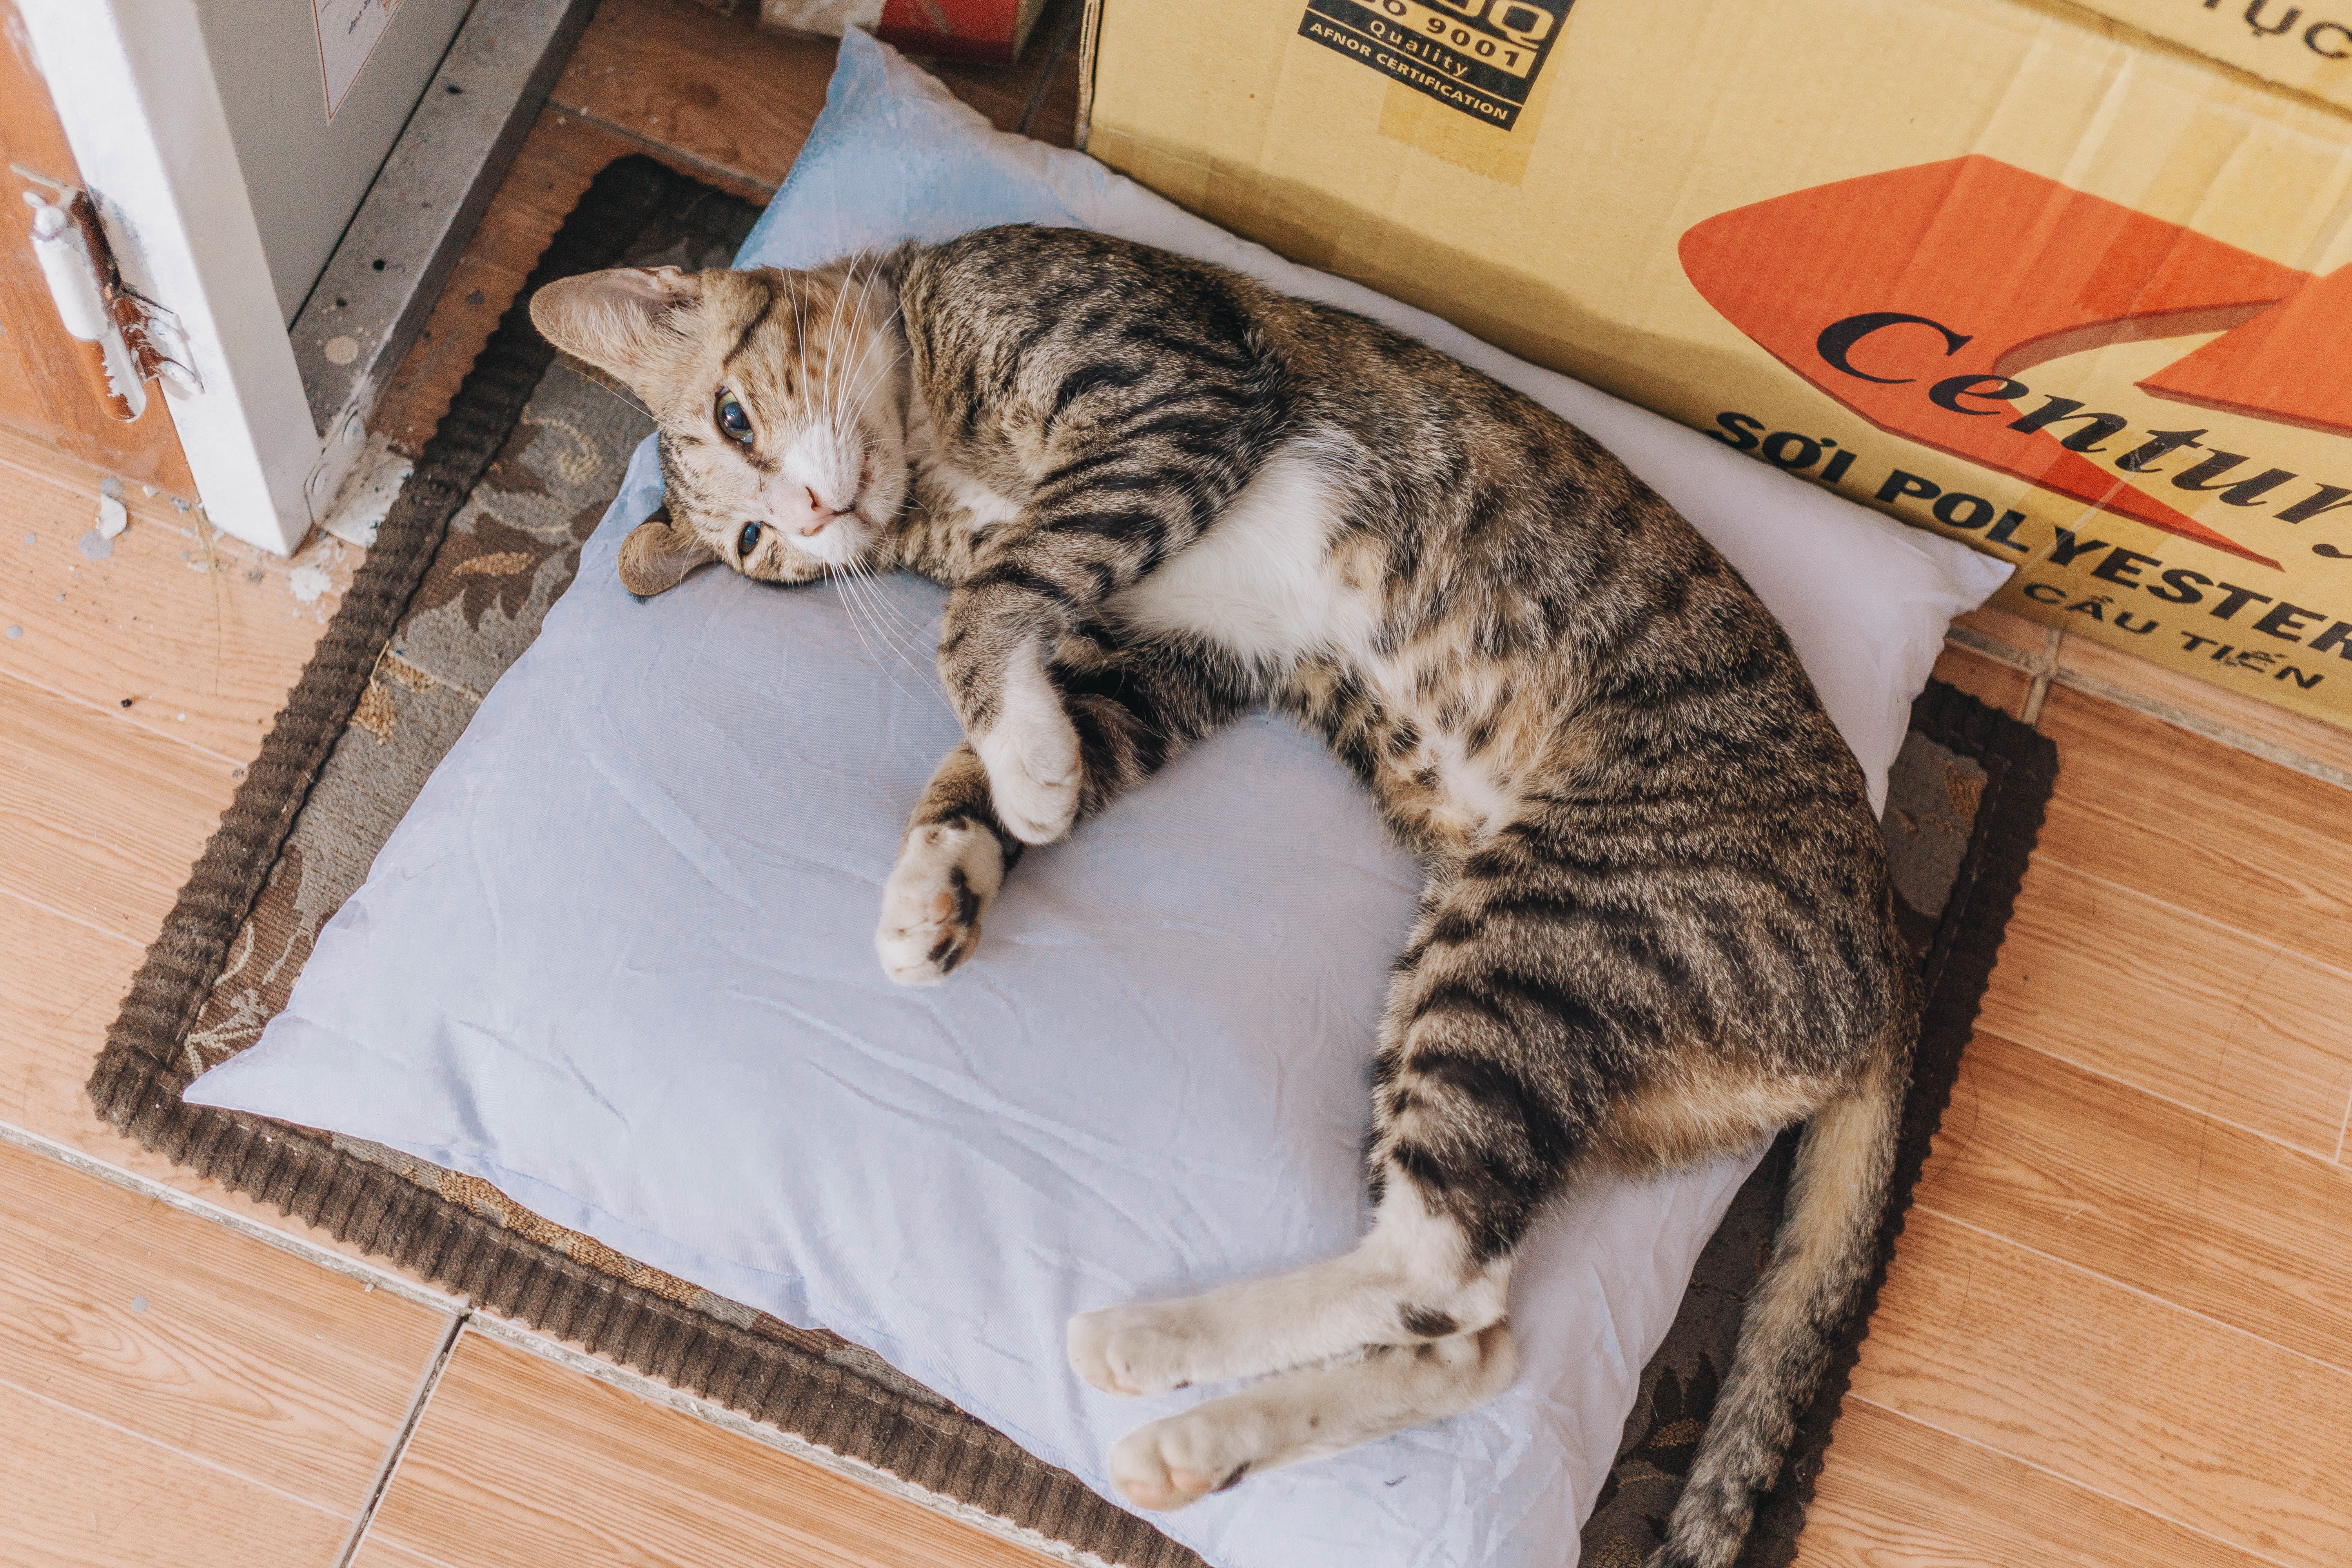
cat, mammal, small to medium sized cats, felidae, european shorthair, dragon li, carnivore, whiskers, tabby cat, domestic short haired cat, bengal, ocicat, american shorthair, egyptian mau, kitten, toyger, paw, california spangled, asian